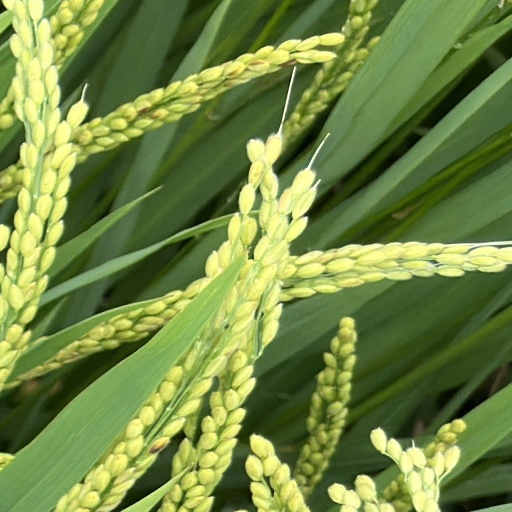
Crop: rice